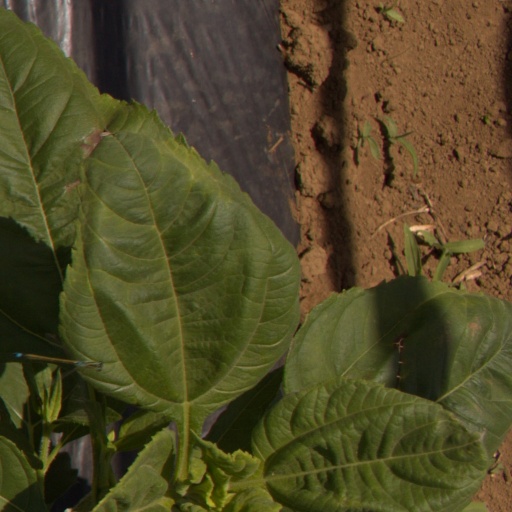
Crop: Jerusalem artichoke